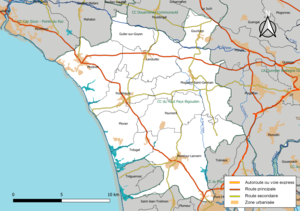
Carte géographique de la Communauté de communes du Haut Pays Bigouden, département du Finistère, France. Composition au 1er janvier 2019.
La communauté de communes du Haut Pays Bigouden est une communauté de communes française, située dans le département du Finistère et la région Bretagne.